Amecameca

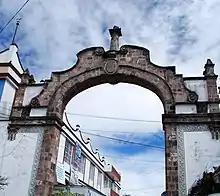
Colonial era arch to the historic center

In the last 19th and early 20th century, Amecameca was the scene of several industrialization projects including a beer brewery, wheat mills and workshops producing saddles and metal objects. There was some minting of copper, silver and gold as well. In 1871, Father Fortino Hipolito Vera y Talona founded a number of business and cultural enterprises such as the first polytechnic school and a press which printed both religious and cultural articles. Until the Mexican Revolution, most of the arable land in the area was owned by large haciendas such as the Tomacoco, Coapexco and Panohaya. In 1910, Francisco I. Madero was in Amecameca. From a railroad car, he gave a speech against Porfirio Díaz. From 1911 on, the military revolt against the Diaz government was mostly carried out here by Zapatistas, which gained recruits from Amecameca and by 1917, the area was a Zapatista stronghold. The area was important to rebels as it provided materials such as paper, wood, alcohol, charcoal and foodstuffs. After the war, agricultural lands here were redistributed in 1925.